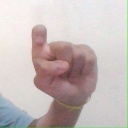
अक्षर: इ